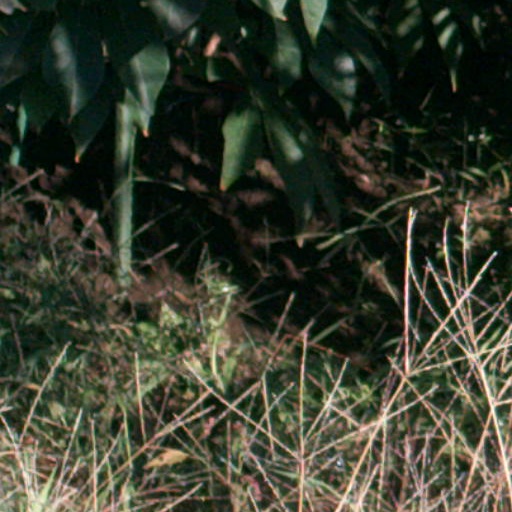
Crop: cassava